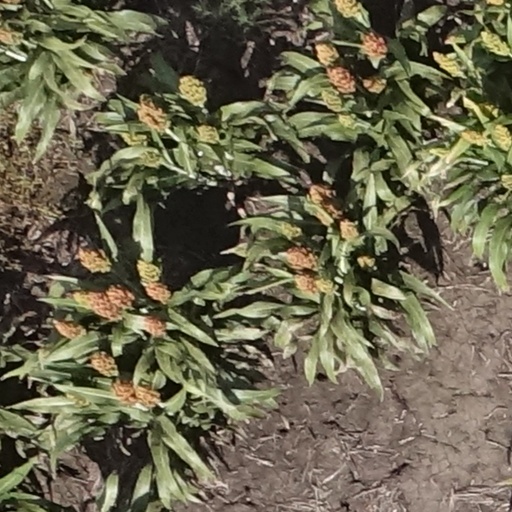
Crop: sorghum